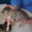
Label: cat